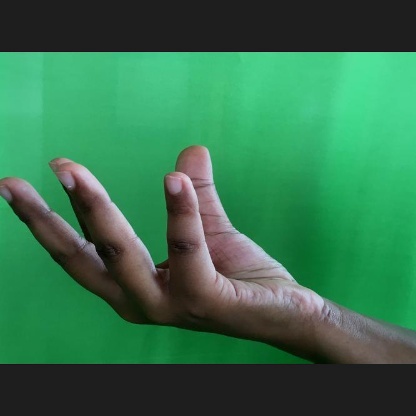
Mudra: Padmakosha